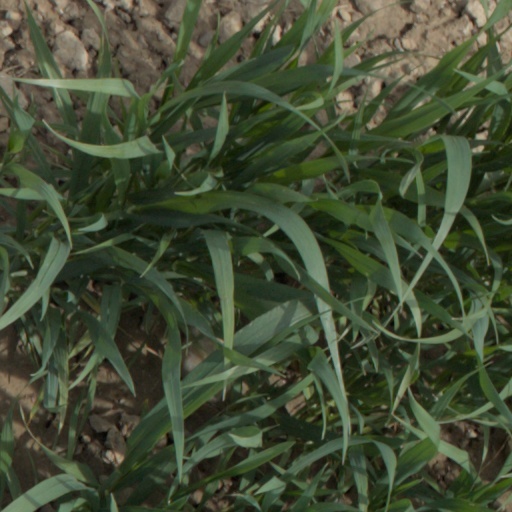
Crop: wheat